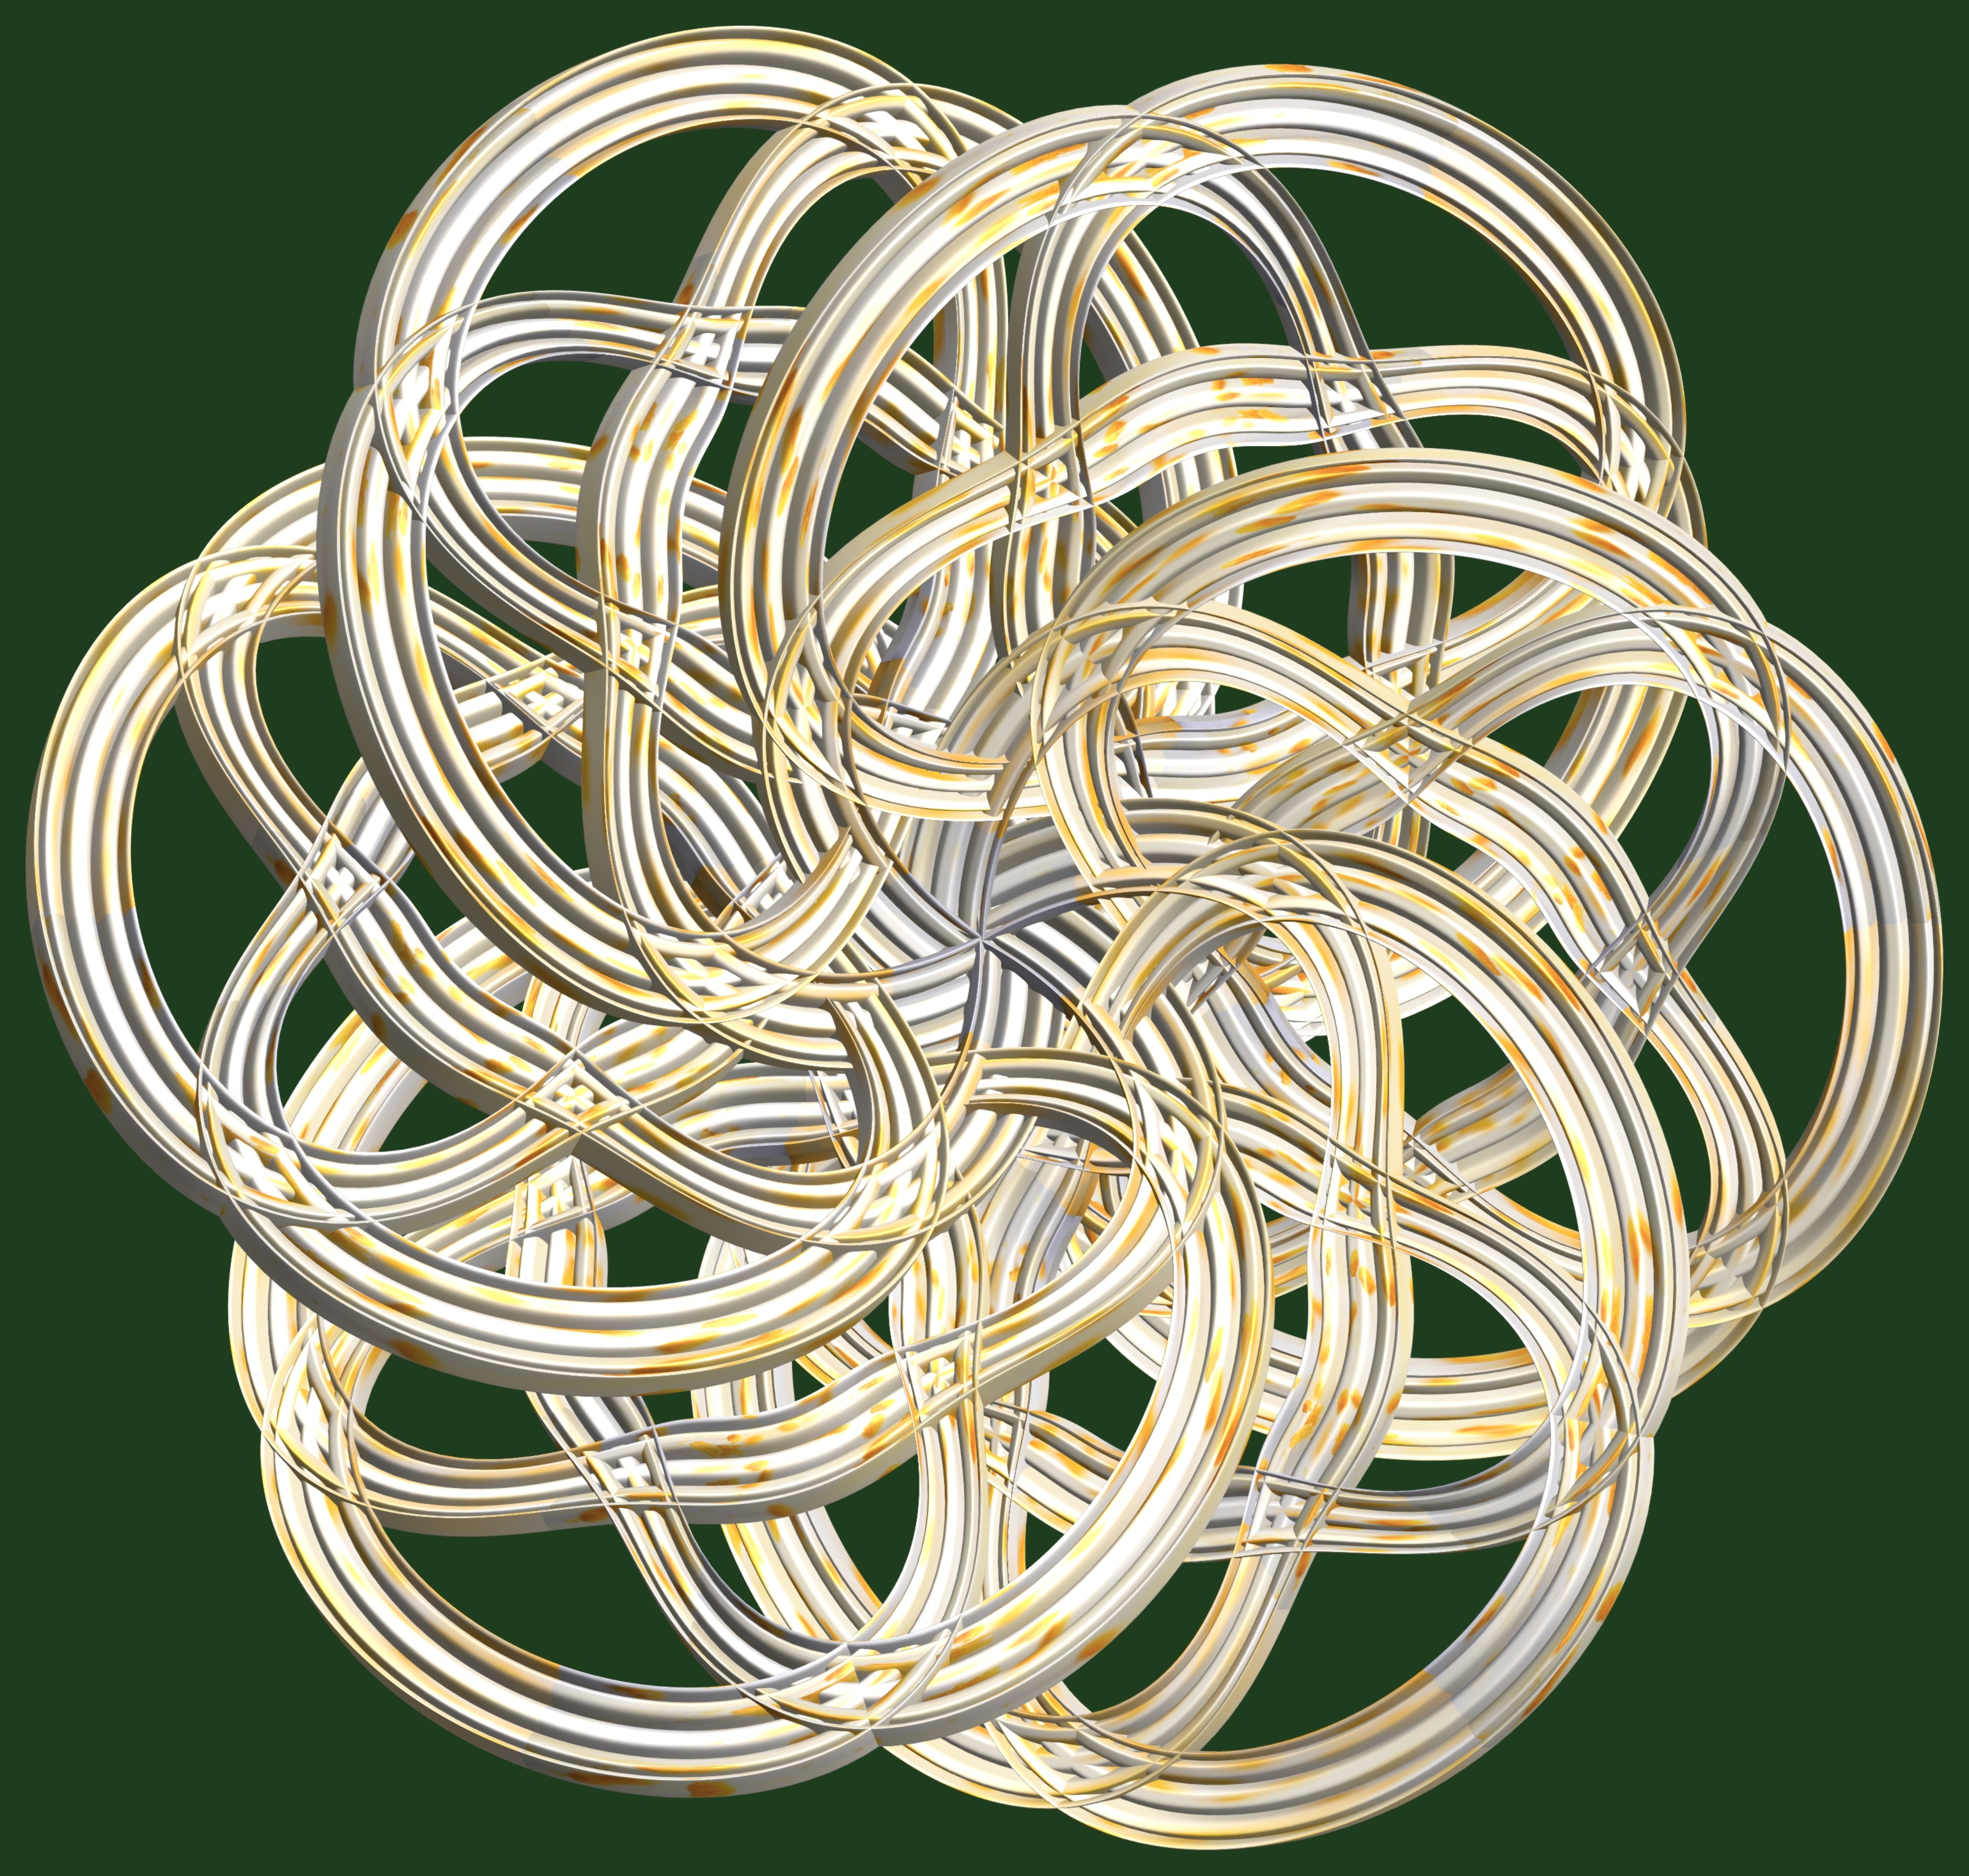
structure, texture, spiral, pattern, metal, lighting, circle, bangle, jewellery, cool image, design, symmetry, 3d, graphic, torus, mathematica, cg, parametricplot3d, code, program, algorithm, mapping, fashion accessory